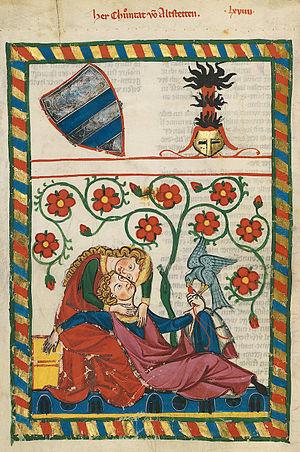
Le Codex Manesse, aussi appelé Manessische Handschrift, Große Heidelberger Liederhandschrift et parfois aussi Pariser Handschrift est un manuscrit de poésie lyrique enluminé ayant la forme d'un codex. Il est le plus grand et somptueux des recueils du Minnesang allemand.
L’histoire de la civilisation en Occident est l’étude des faits qui ont constitué l’identité de l'homme occidental. Elle s'inscrit dans une approche culturelle, celle de l'histoire des mentalités, selon l'analyse de la troisième génération de l'école des Annales, parfois appelée Nouvelle Histoire.